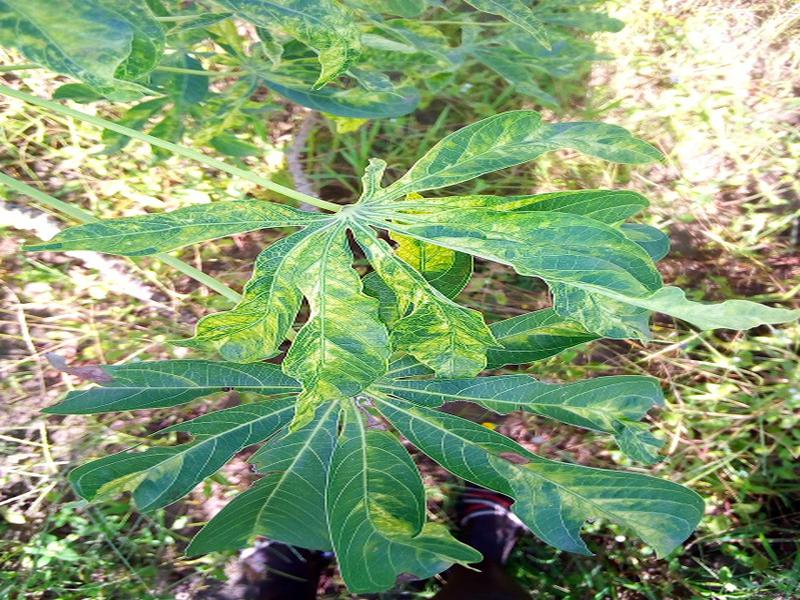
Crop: cassava
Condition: mosaic_disease